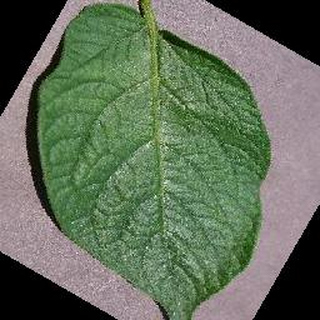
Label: healthy_potato